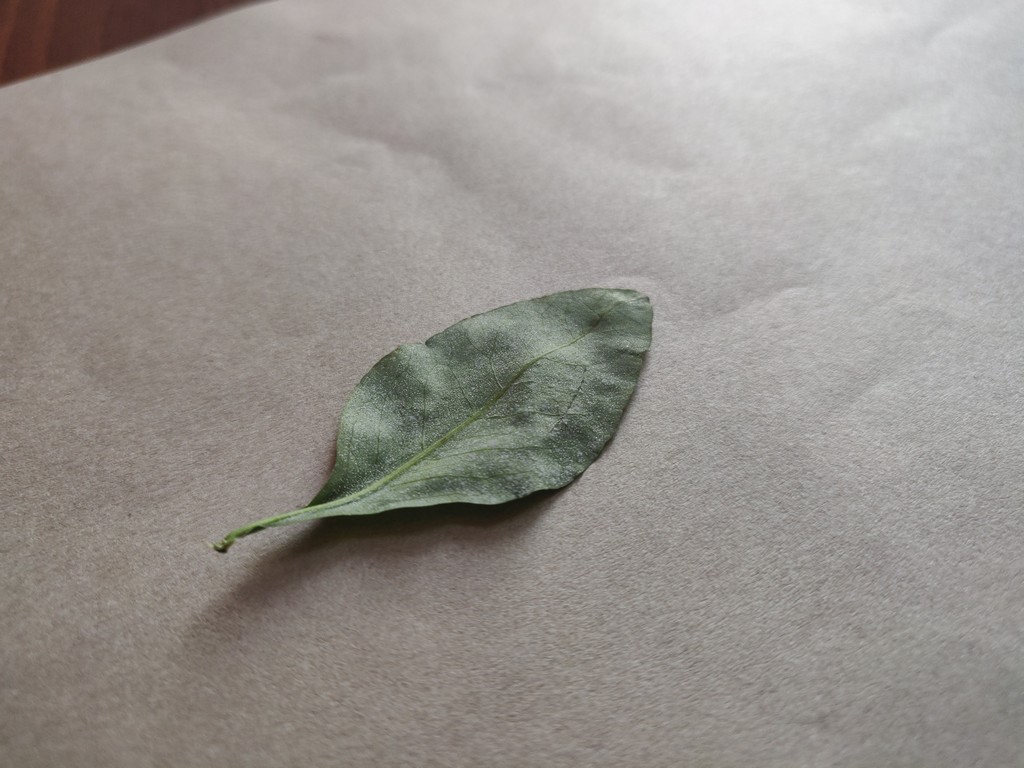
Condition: Unhealthy
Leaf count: single
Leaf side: back